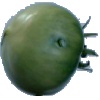
Label: Tomato not Ripened 1